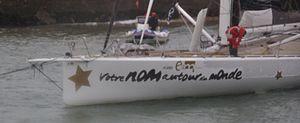
Vendée Globe 2012-2013
Bertrand de Broc est un navigateur et un skipper professionnel français, né le 23 septembre 1960 à Quimper. Il a longtemps résidé à Combrit dans le Finistère.